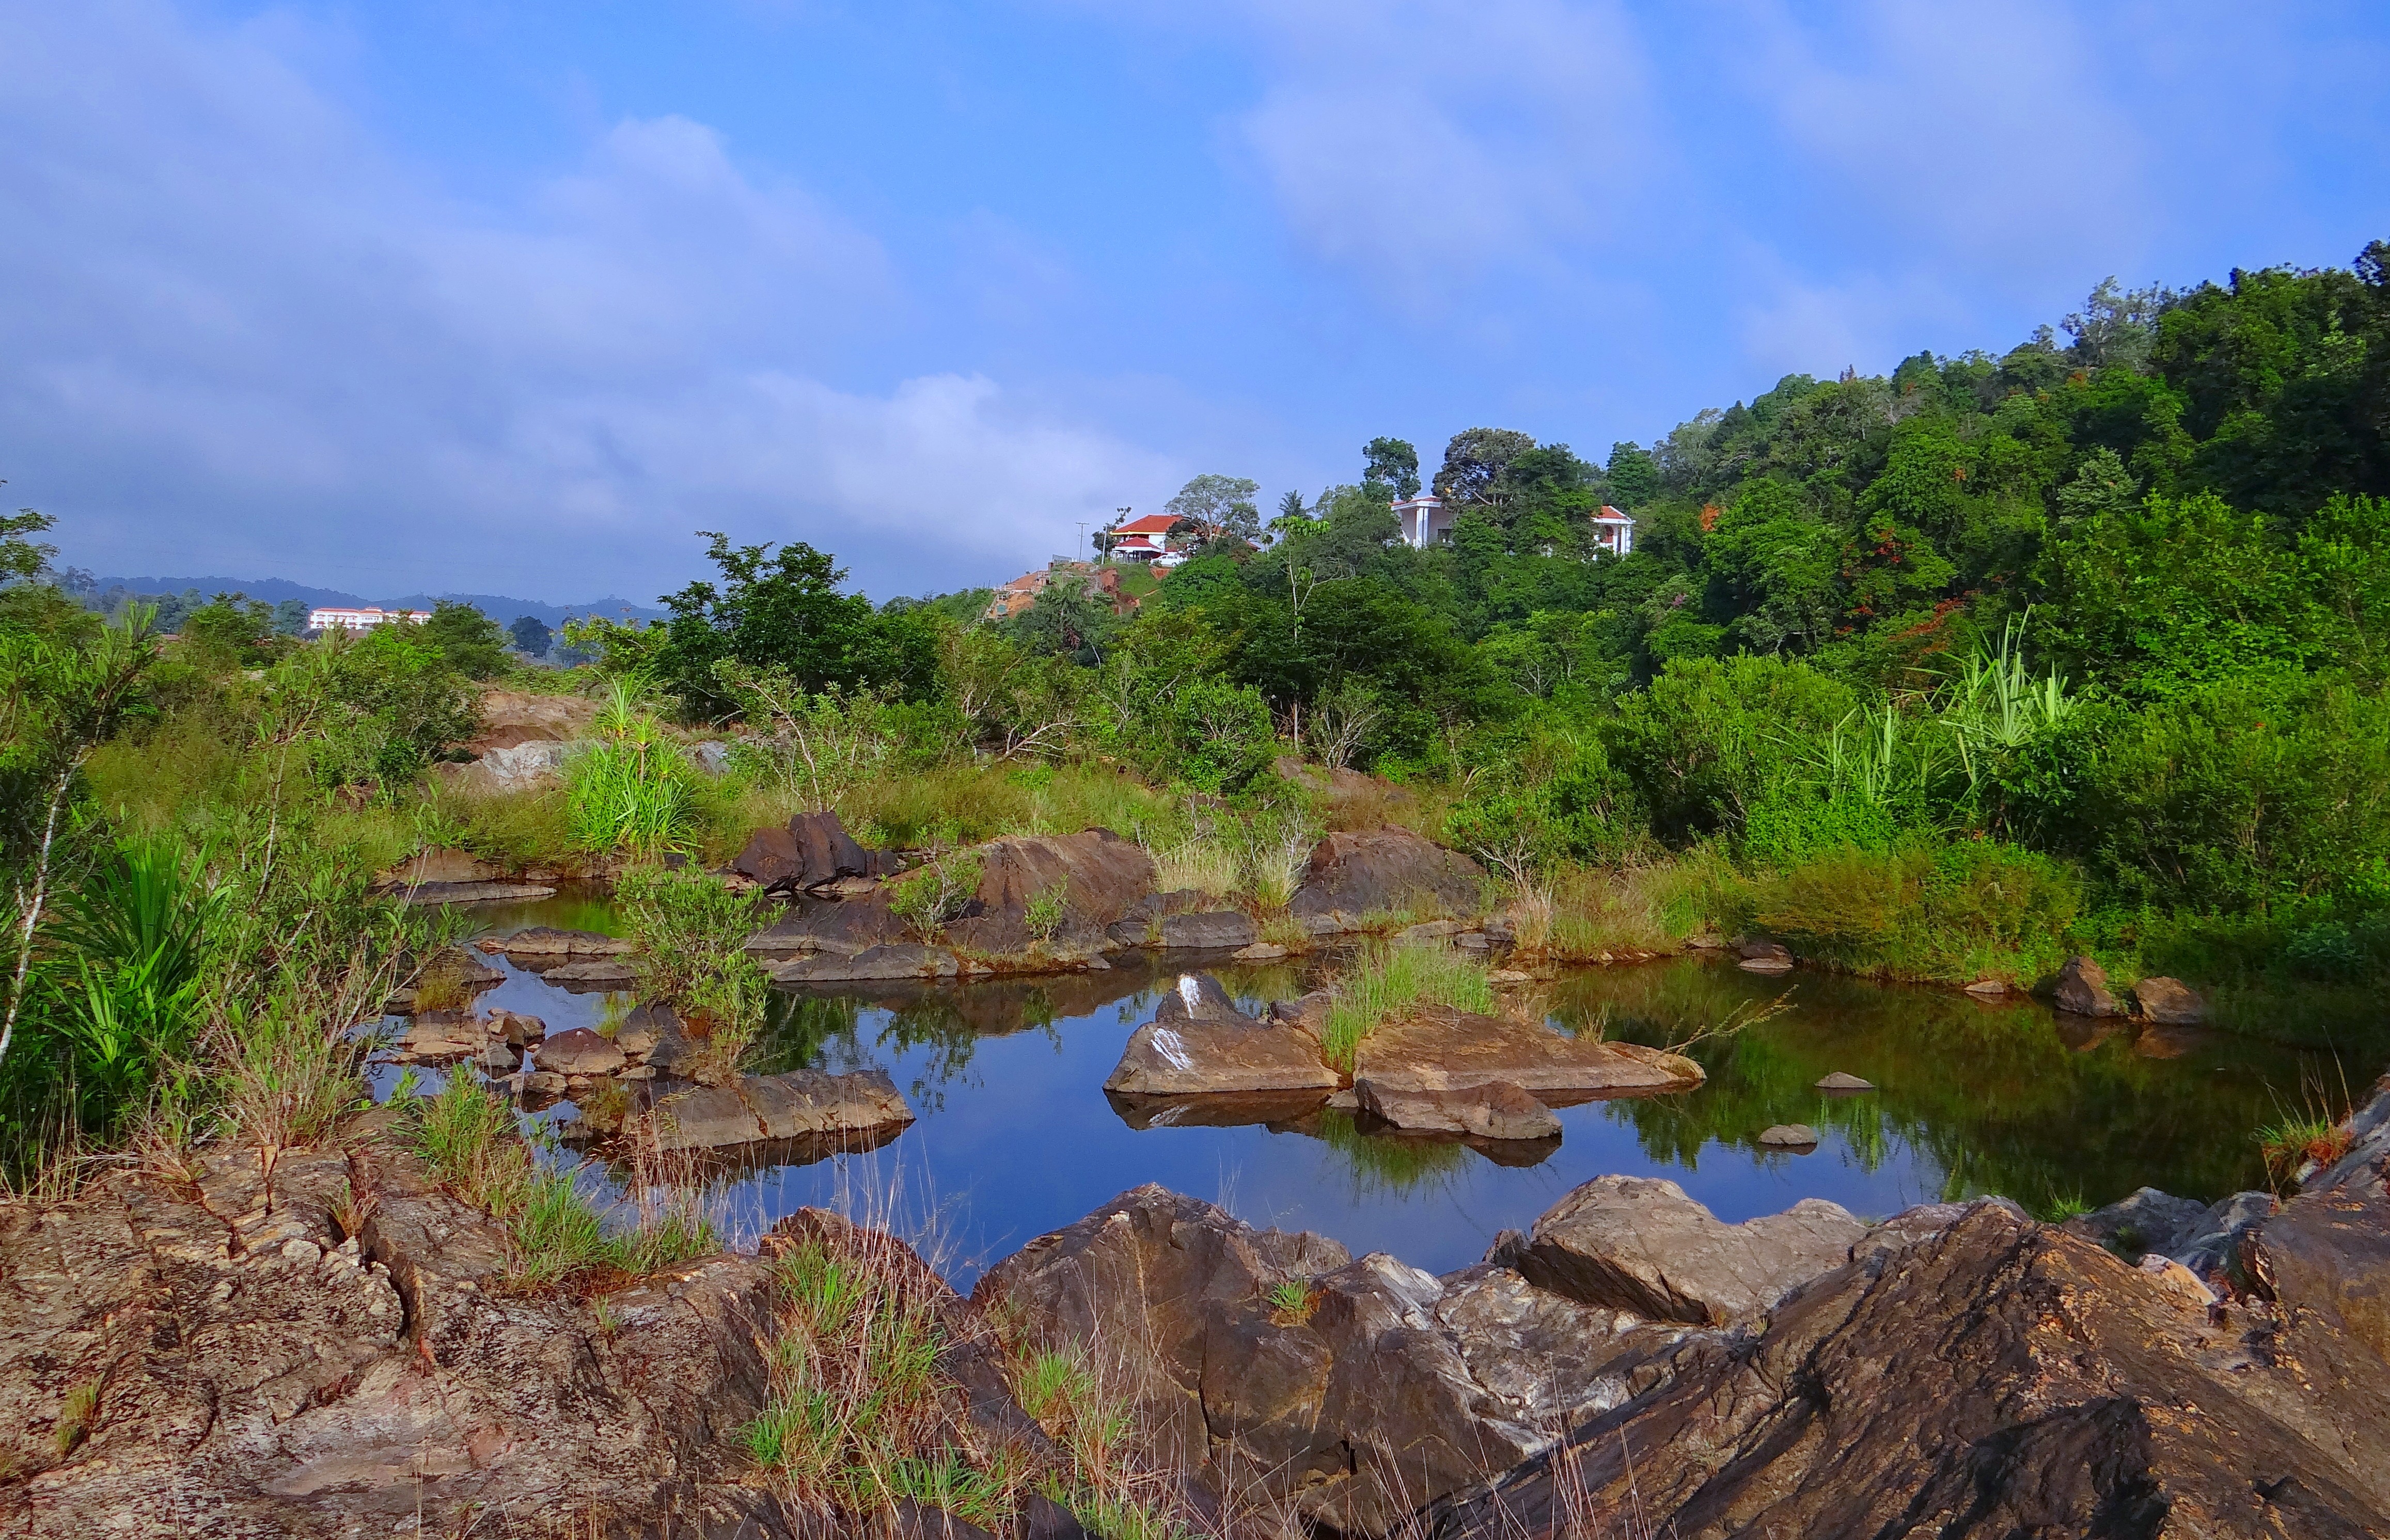
landscape, coast, tree, water, forest, wilderness, lake, river, reflection, jungle, park, reservoir, national park, river bed, vegetation, wetland, india, habitat, ecosystem, karnataka, biome, western ghats, natural environment, geographical feature, jog falls, evergreen forest, sharavati river